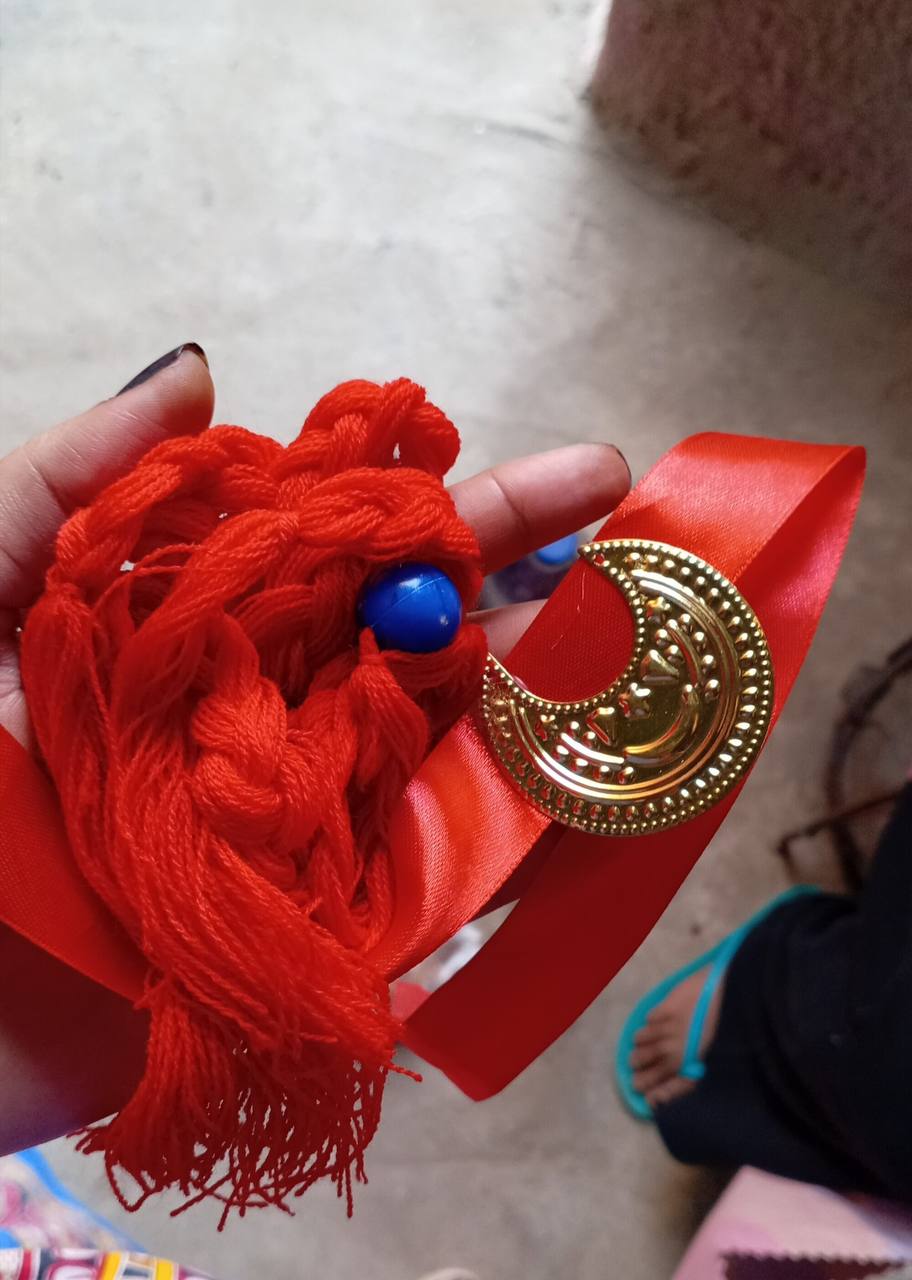
الوصف بالفصحى: شريط الزينة التقليدي الذي يُزيّن رأس العريس في مراسم الزواج مع شريط مصنوع من الحرير و مزيّن بحُلية صغيرة على شكل هلال
الوصف بالعامية السودانية: حريرة جرتق و شريط ستان أحمر فيهو قمر بوبا
التصنيف: Local Culture & Objects